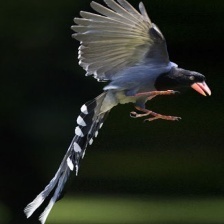
Species: TAIWAN MAGPIE
Scientific name: UROCISSA CAERULEA
ImageNet parent category: magpie